Bhattarika Temple

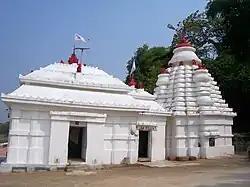
The Bhattarika Temple

Bhattarika Temple is located on the bank of Mahanadi River, at Sasanga village in the tehsil Baramba, (formerly Athgarh), Cuttack district, Odisha, India. It is dedicated to the Hindu Goddess Maa Bhattarika worshipped as a manifestation of Shakti. As per the Puranic tradition, Parashurama, facing certain defeat at the hands of Saharsrajuna, prayed to Durga who appeared on this spot to impart her divine power to his aid. The festival Pana Sankranti is celebrated here in April, Akshaya Tritiya in May and Dussehra in October.